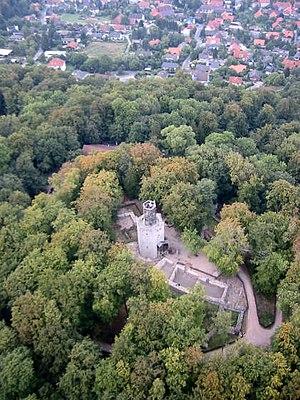
Le château fort de Lichtenberg, ou Heinrichsburg, est un château fort en ruines du XIIᵉ siècle dans le faubourg de Lichtenberg près de Salzgitter en Basse-Saxe. Ses vestiges se dressent au sommet du mont Burg, au sud du quartier de Salzgitter-Lichtenberg.